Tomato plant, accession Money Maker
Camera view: vertical (180 deg); turntable rotation: 150 degrees
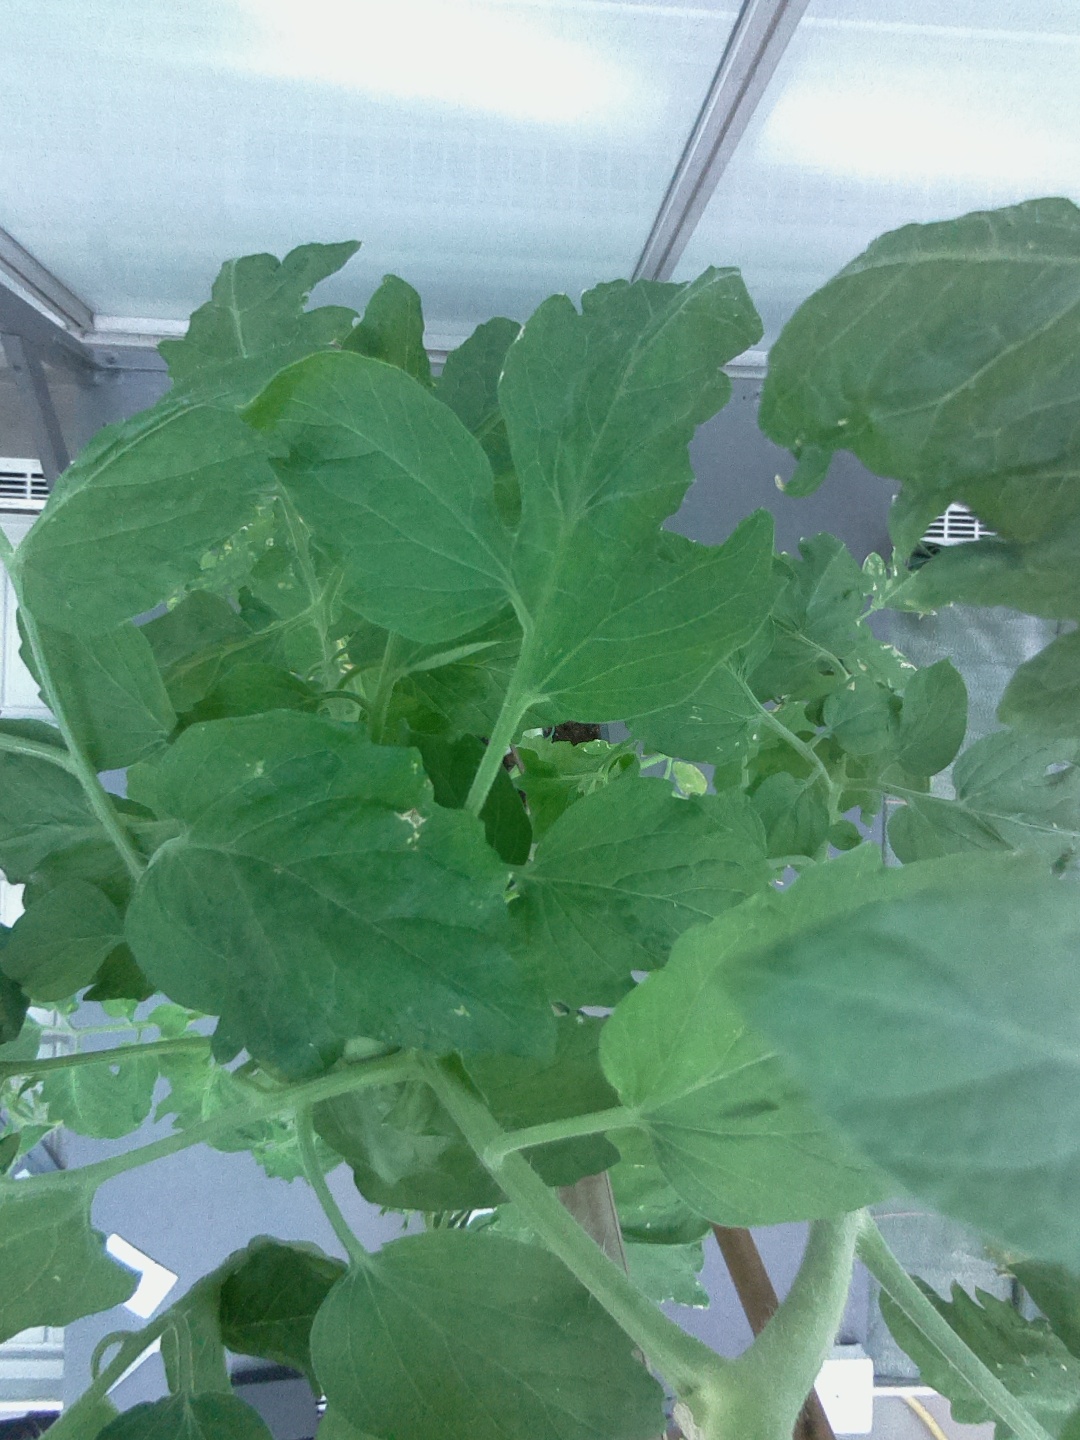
BBCH growth stage 71: 10%-20% of final fruit size